Danny Thomas

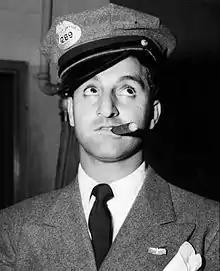
Thomas as Jerry Dingle, 1945

Thomas first reached mass audiences on network radio in the 1940s playing shifty brother-in-law Amos in "The Bickersons", which began as sketches on the music-comedy show "Drene Time", starring Don Ameche and Frances Langford. Thomas also portrayed himself as a scatterbrained Lothario on this show. His other network radio work included a stint as Jerry Dingle the postman on Fanny Brice's "The Baby Snooks Show". In the early 1950s he made several appearances on the popular NBC variety program "The Big Show" hosted by stage legend Tallulah Bankhead.